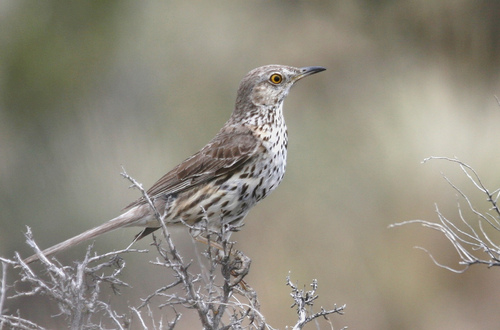
a bird with a small pointed bill, orange eyes, and speckled black and white breast.
this is a bird with a white spotted belly and a yellow eye.
the bird is gray and has a white body with black spots on it.
this is a bird with a brown and white speckled body and wings and a medium sized pointed beak that is slightly curved.
this bird has a short beak with spotted brown feathers
this bird is brown with white and has a long, pointy beak.
this white and brown bird has a speckled breast, and a pointed beak that slightly curves.
a skinny bird with brown spots, a short black beak with a little curve on the tip, and a long tail.
this bird is spotted brown in color, with a black beak.
the bird has a yellow eyering and a spotted white belly.
Species: Sage Thrasher